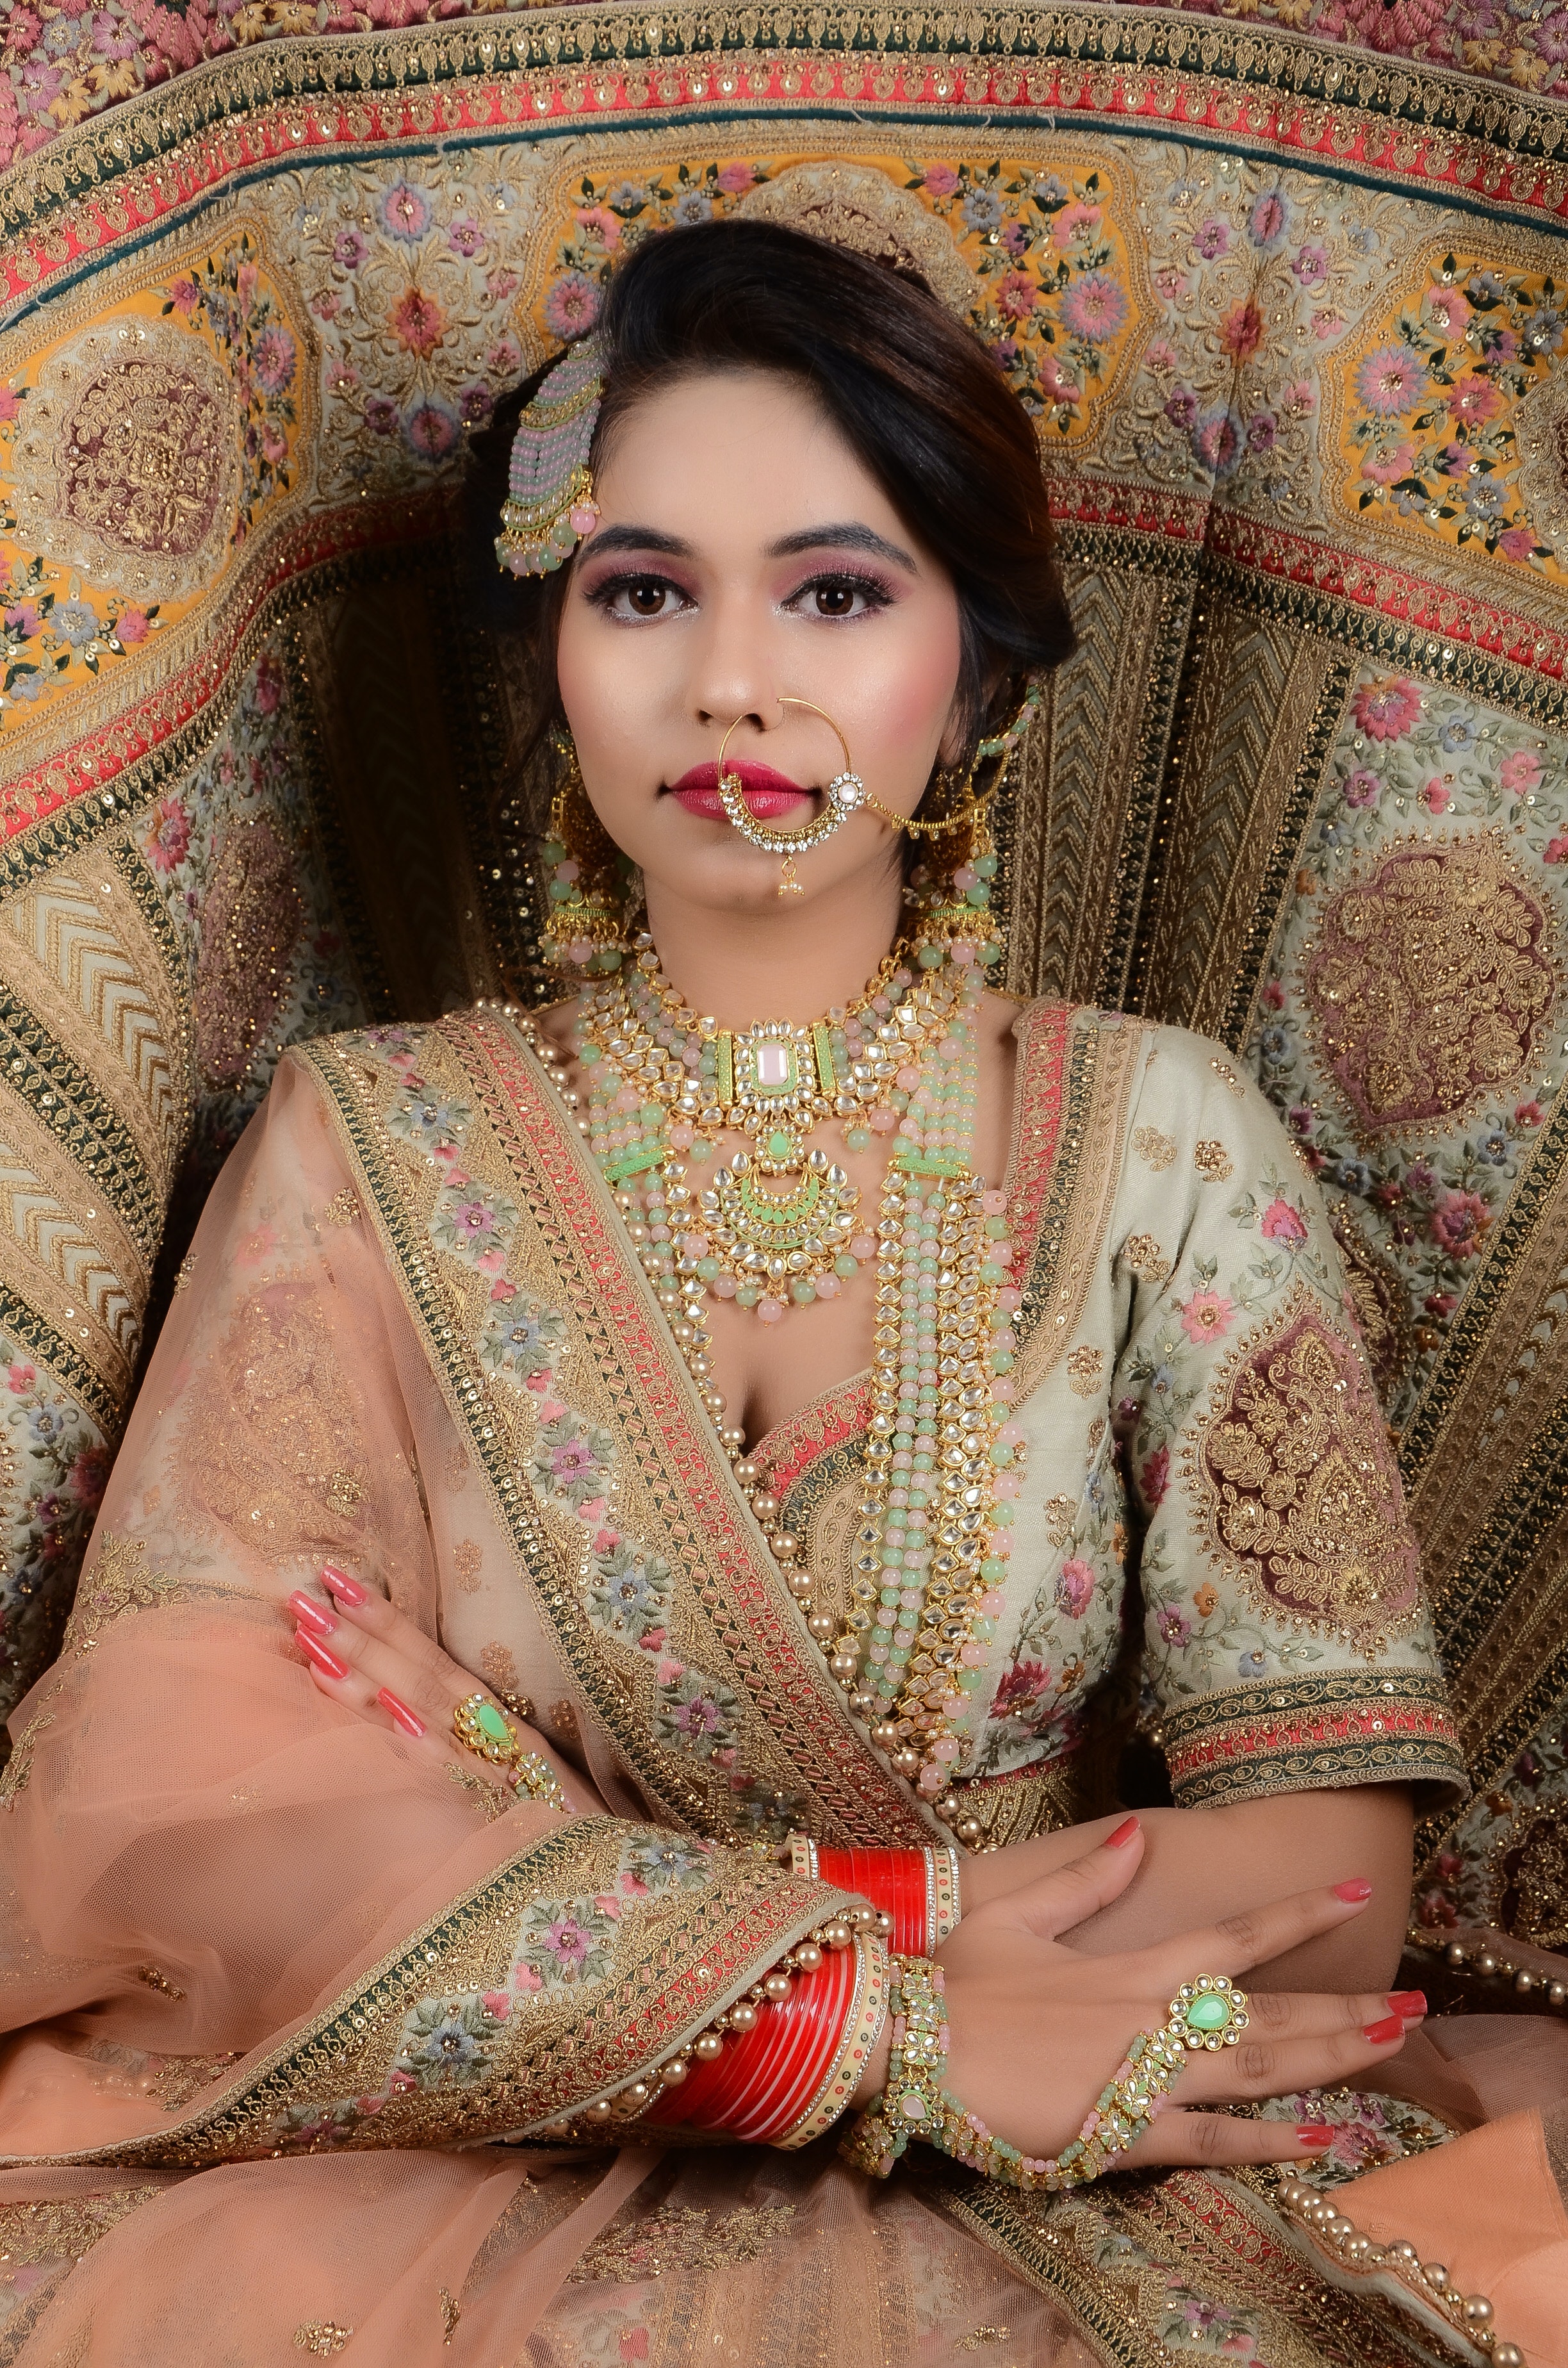
woman, hair, skin, head, hand, eye, smile, organ, human body, temple, sari, flash photography, mehndi, fashion design, trunk, makeover, black hair, abdomen, beauty, pattern, formal wear, magenta, jewellery, embellishment, happy, event, tradition, wrist, necklace, peach, sitting, human leg, fashion accessory, motif, waist, visual arts, flesh, photo shoot, portrait photography, fashion model, nail